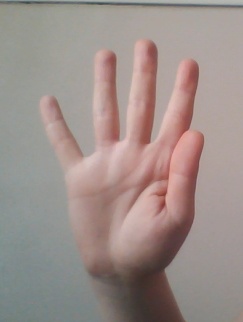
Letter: sheen